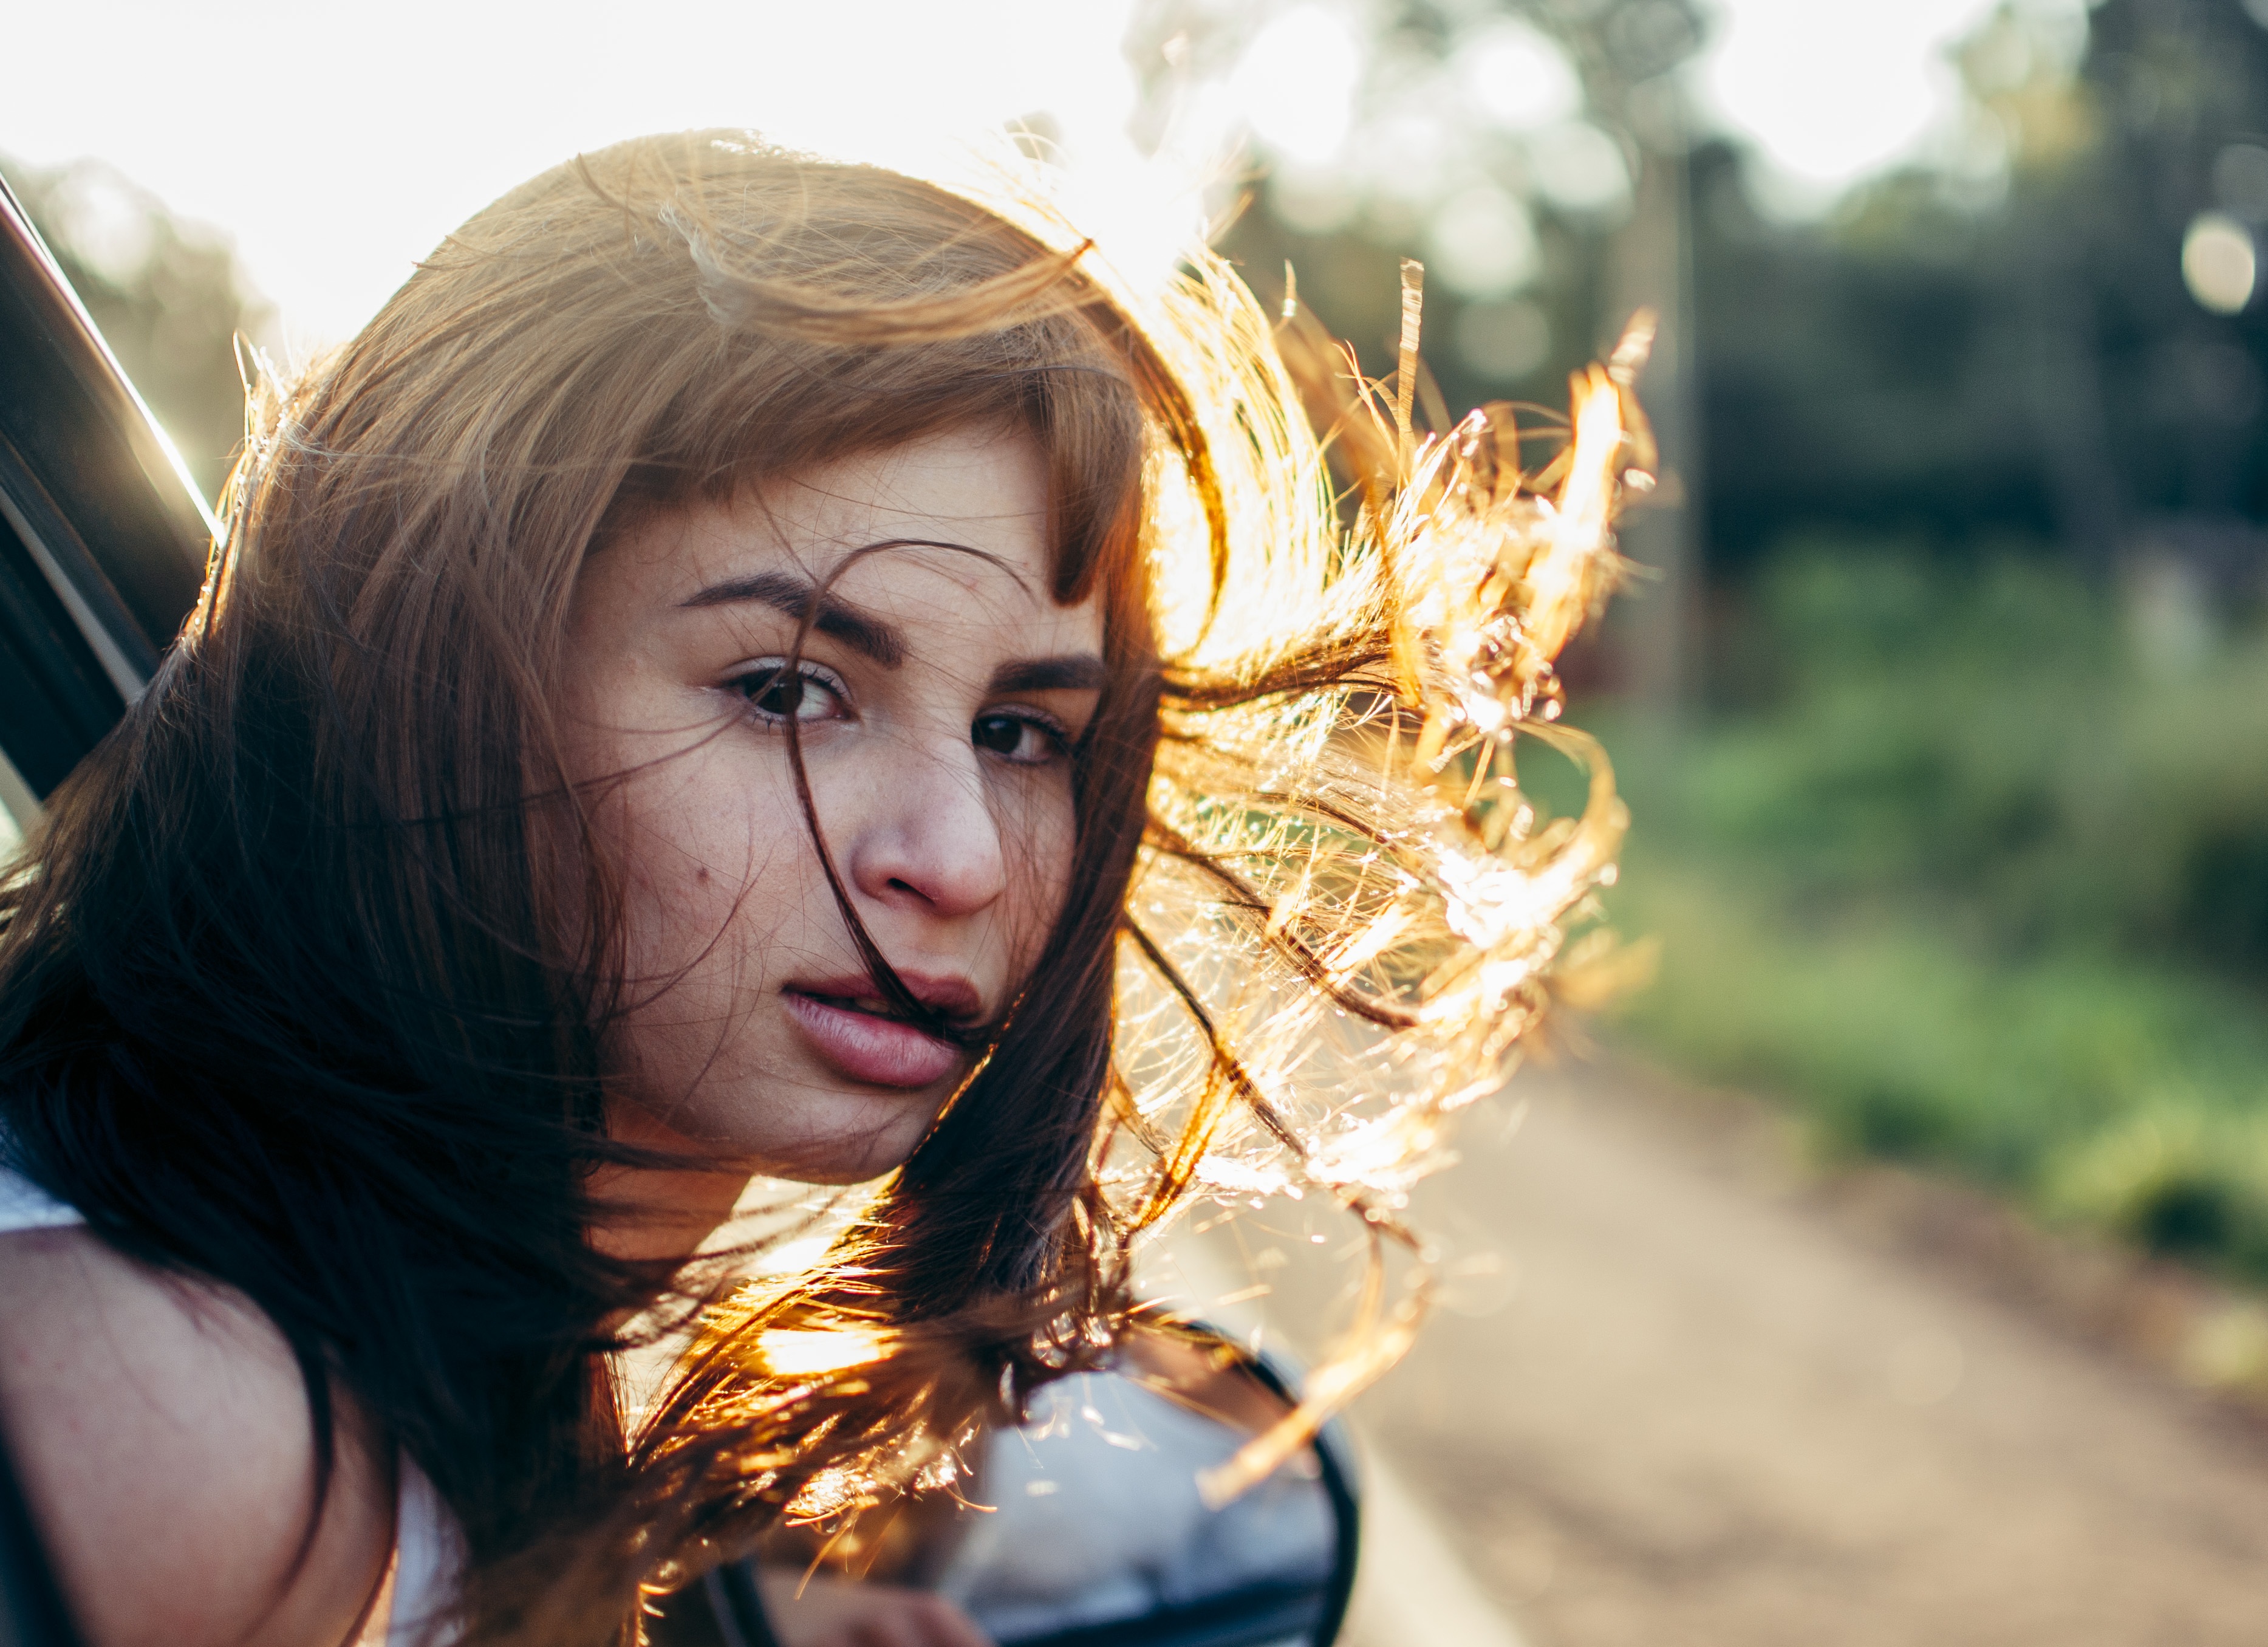
person, people, girl, sun, woman, hair, car, photography, window, wind, portrait, model, color, ride, fashion, clothing, lady, bride, facial expression, smile, fun, dress, eye, head, photograph, skin, beauty, blond, costume, emotion, linda, brightness, photo shoot, portrait photography